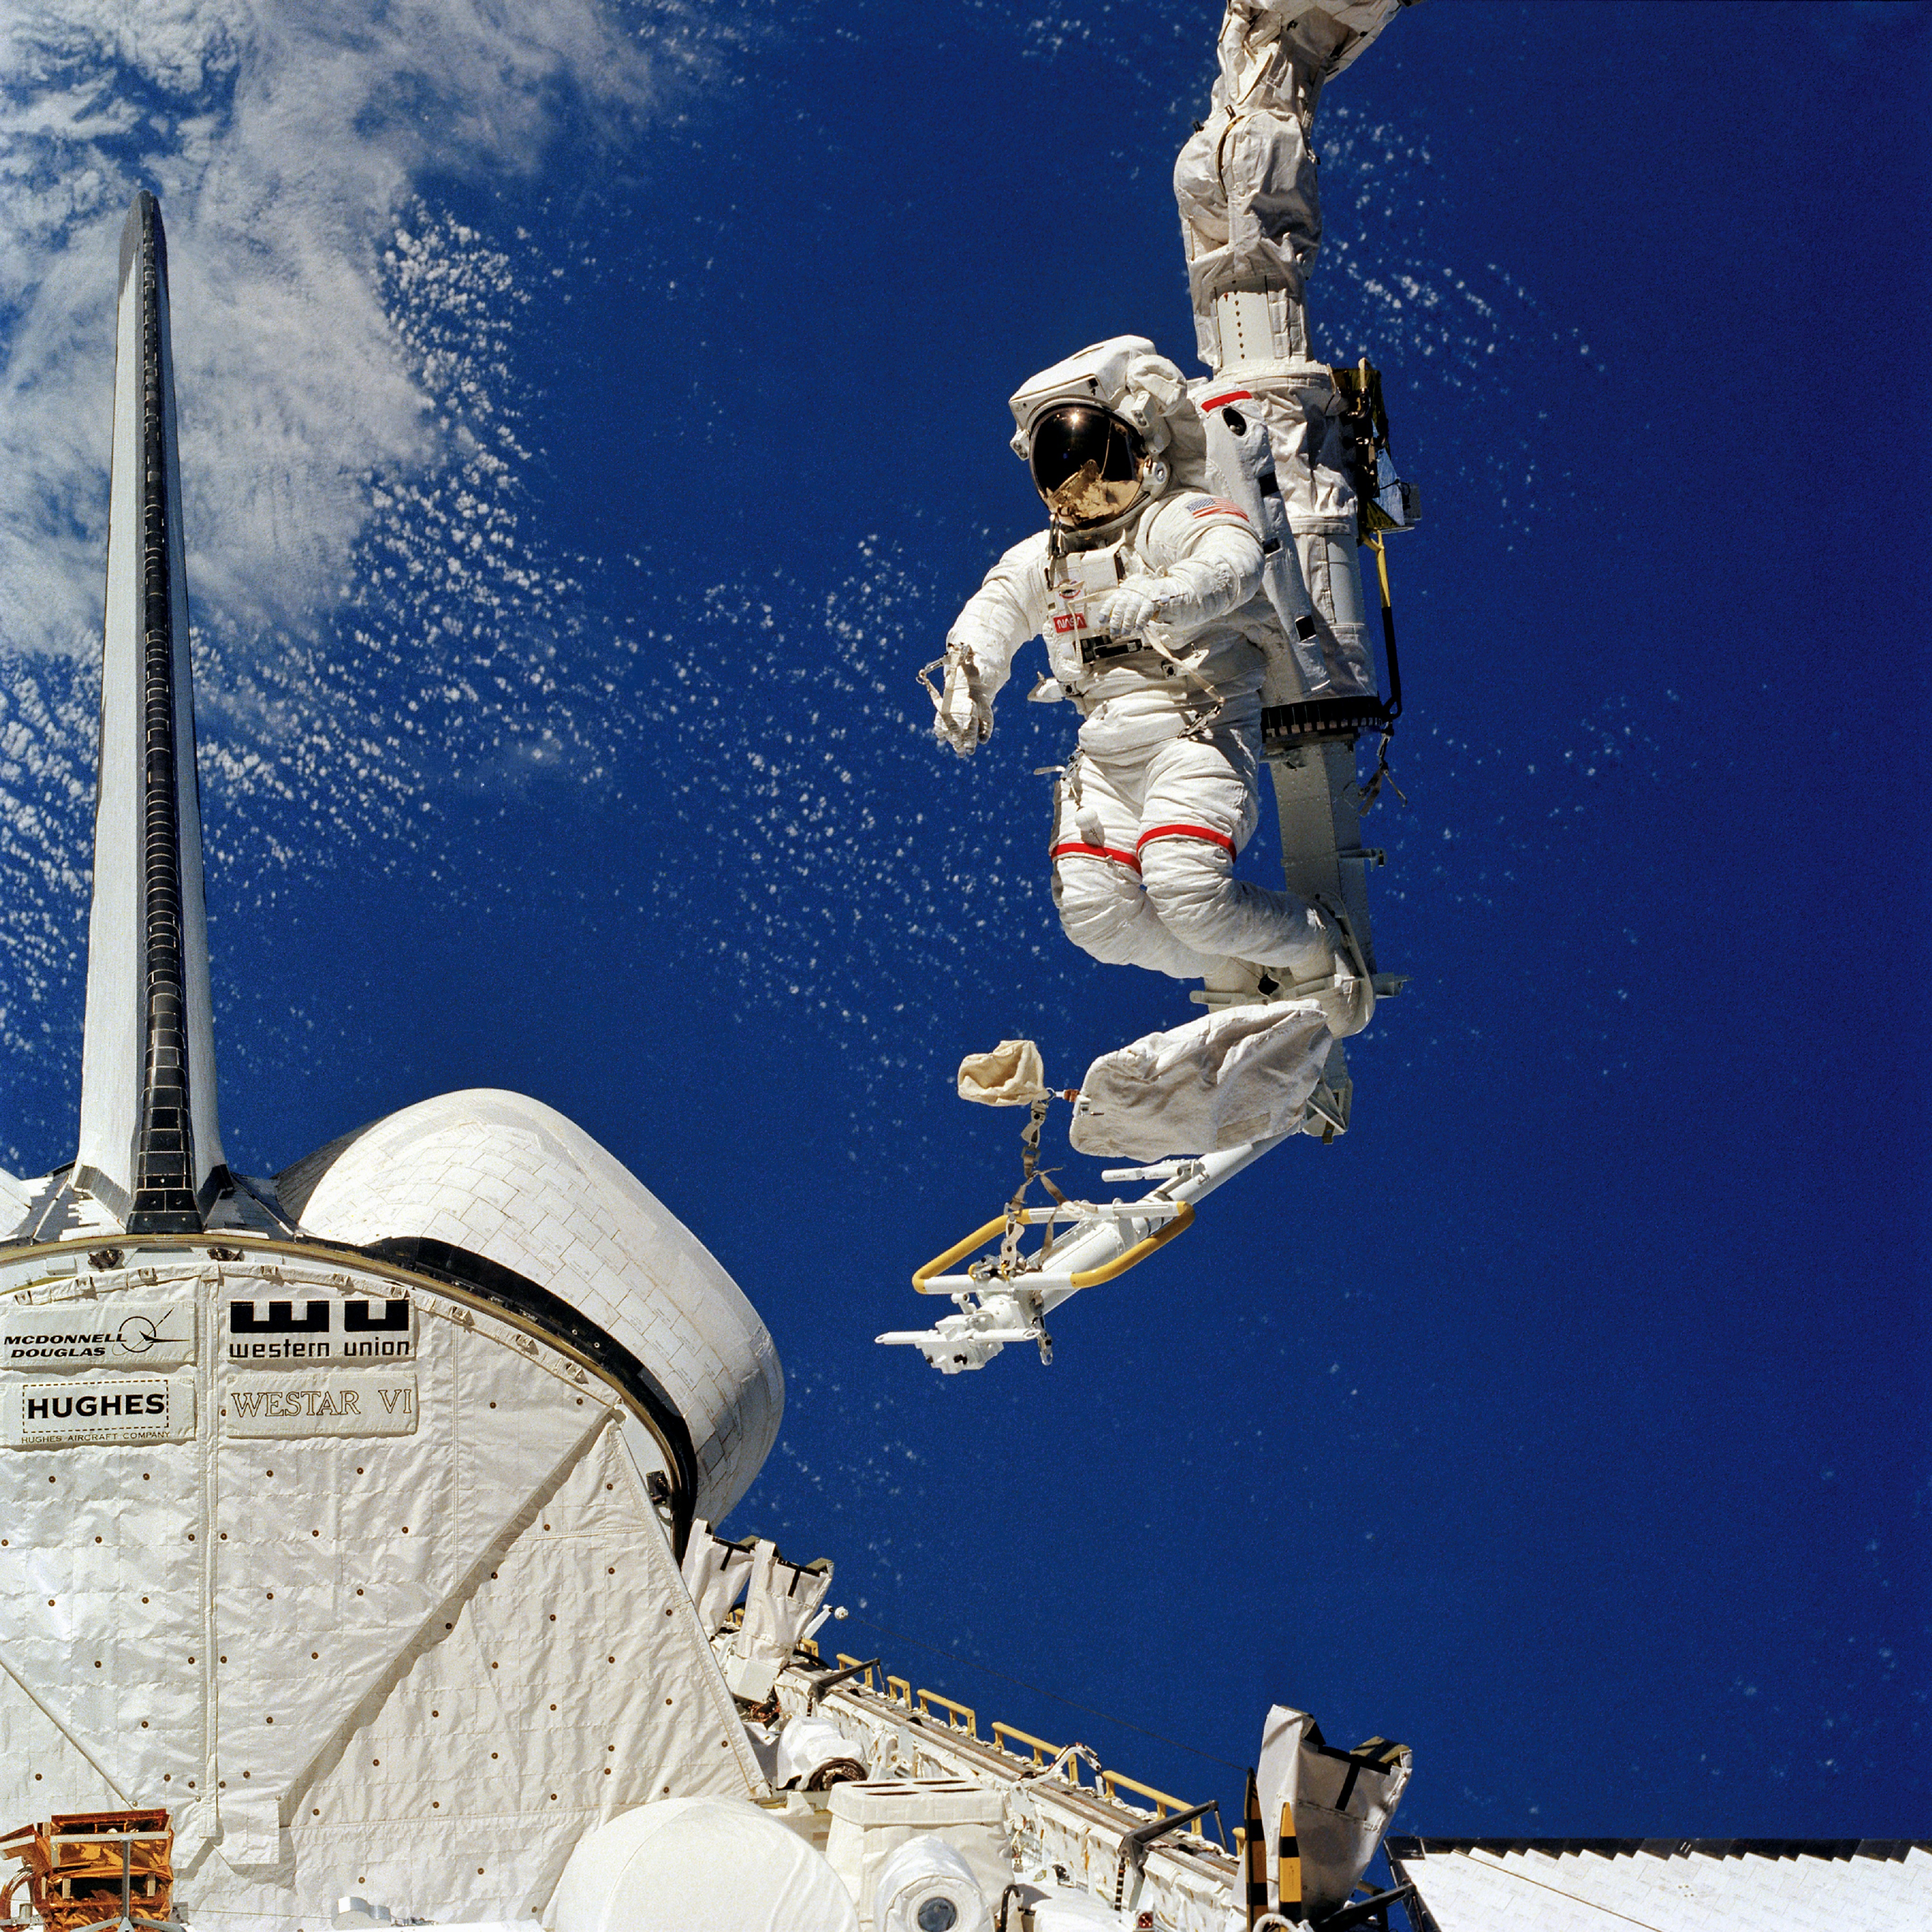
suit, jumping, vehicle, balance, floating, extreme sport, astronaut, tools, discovery, job, maintenance, pack, space shuttle, spacewalk, tether, extravehicular activity, space station, atmosphere of earth